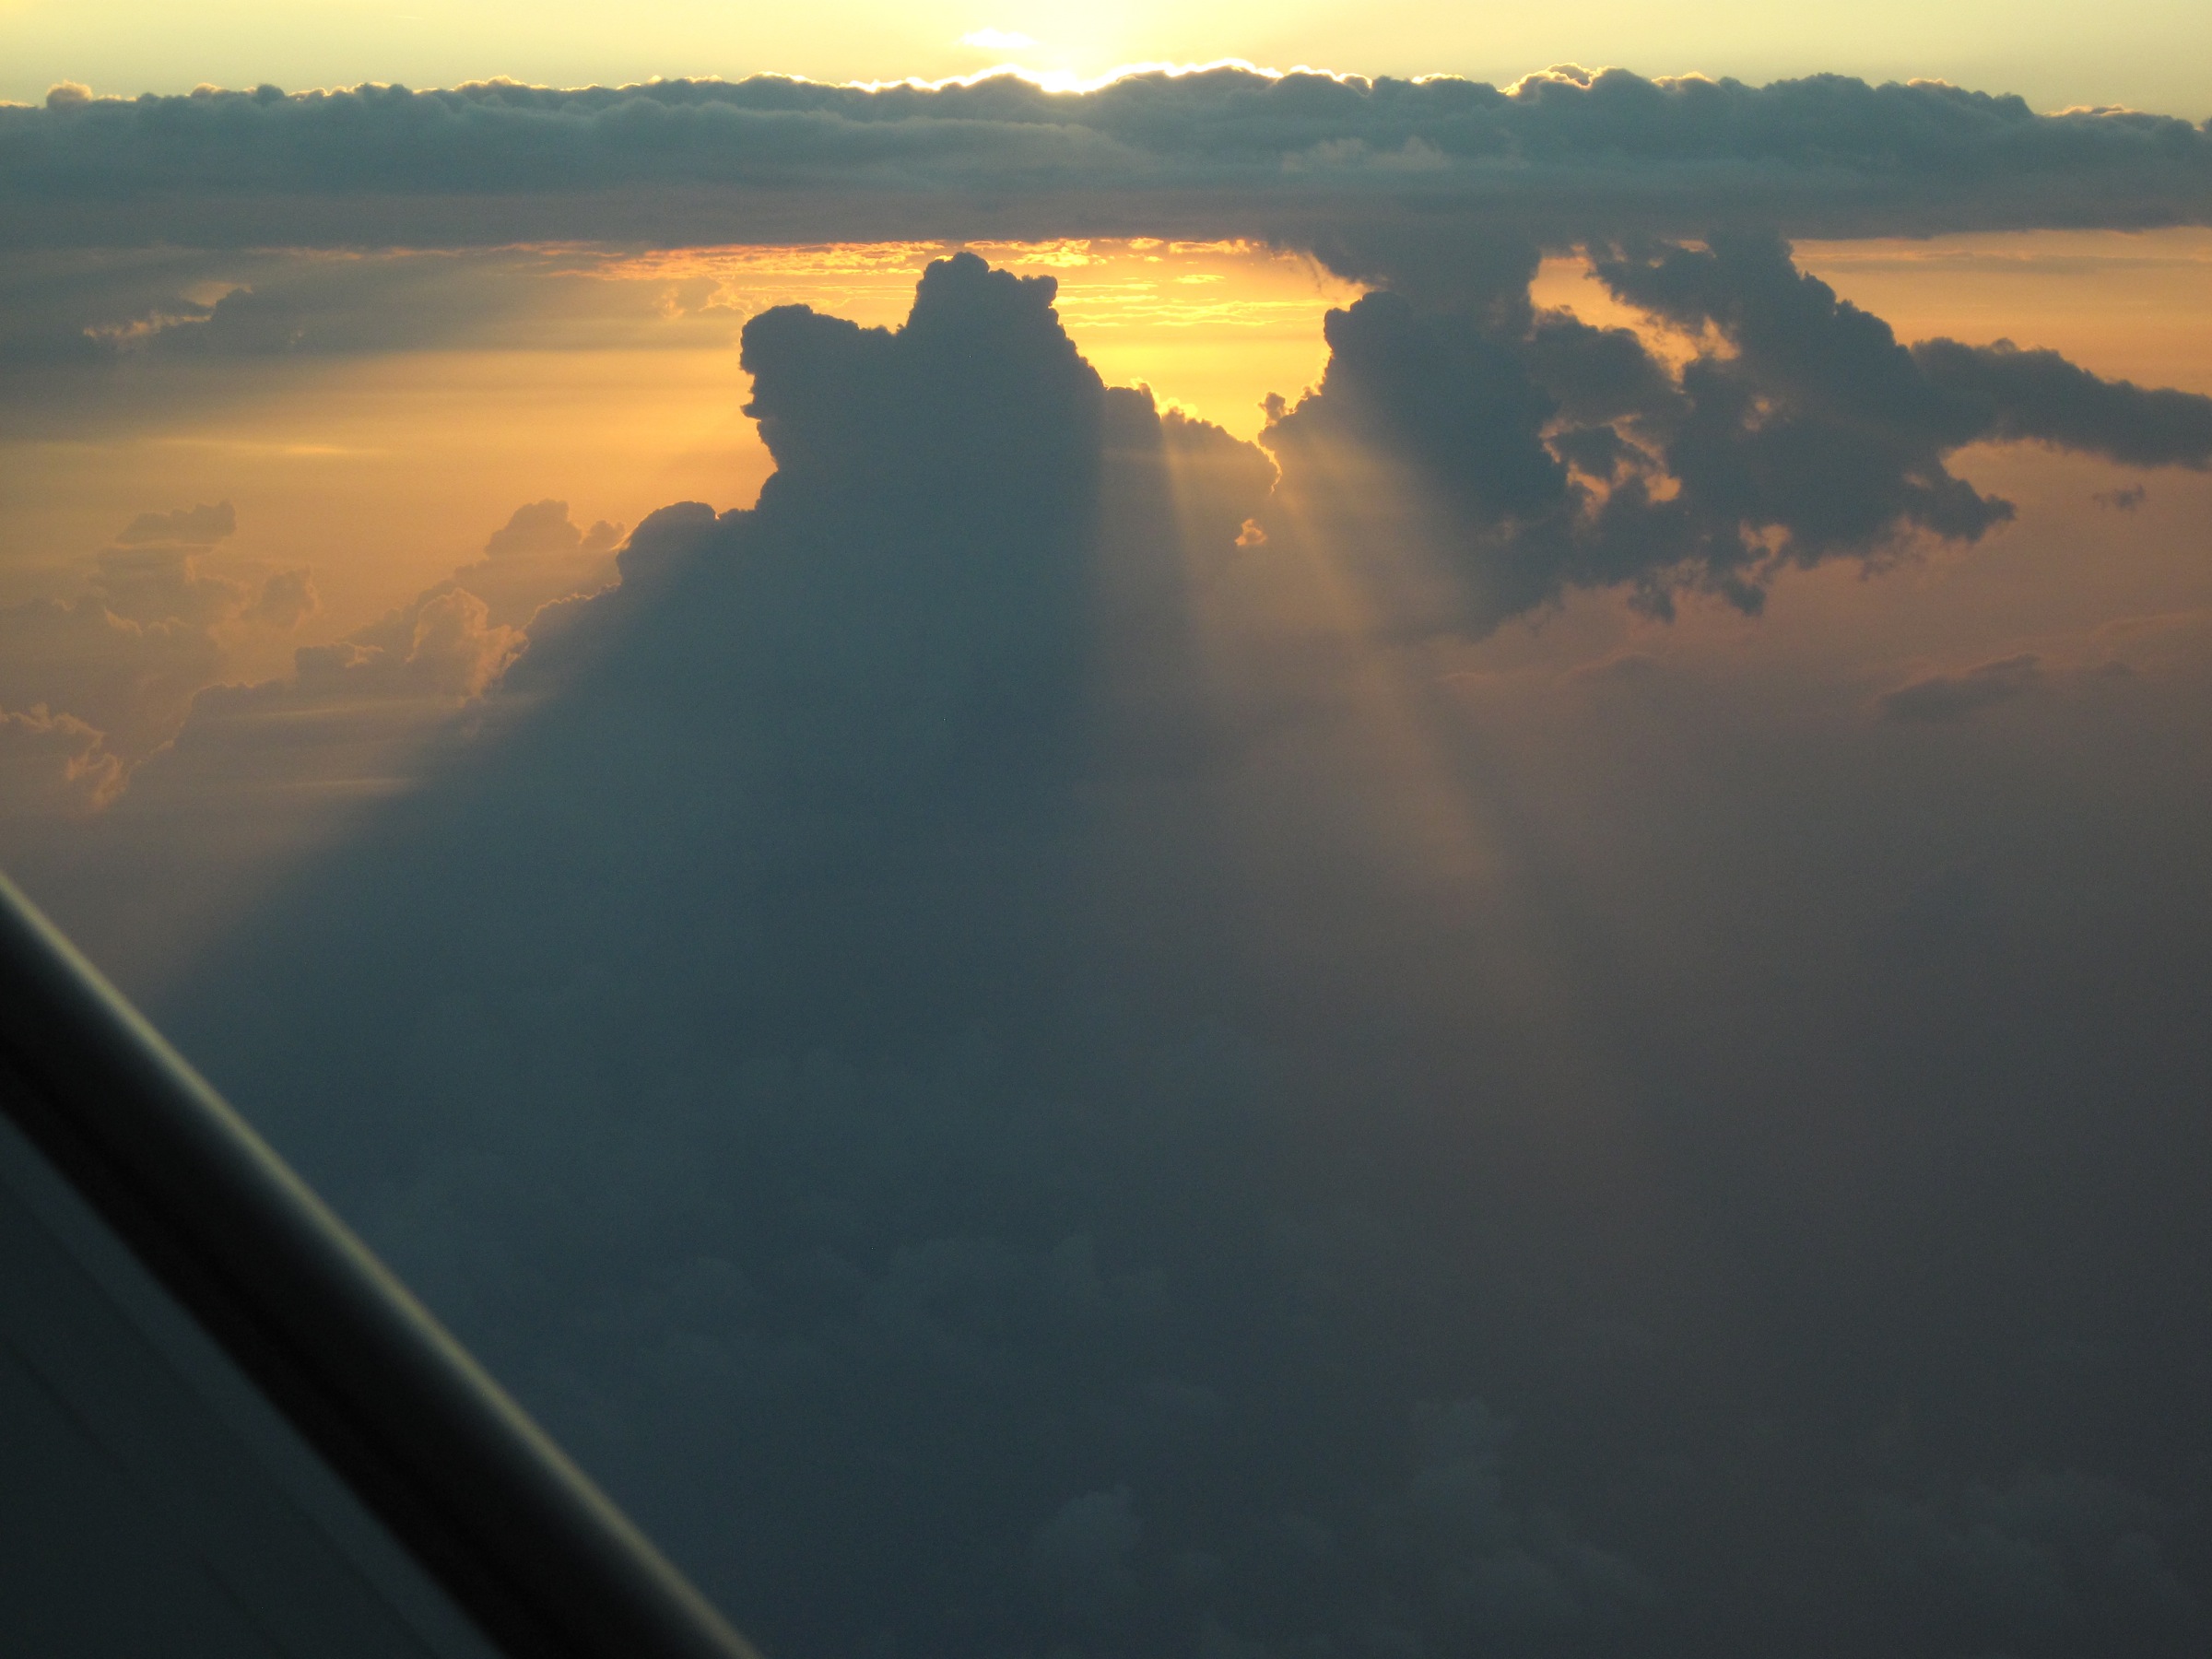
sea, coast, ocean, horizon, mountain, cloud, sky, sun, sunrise, sunset, sunlight, morning, dawn, atmosphere, dusk, reflection, flight, haze, bahamas, atmospheric phenomenon, atmosphere of earth